Nash Ambassador

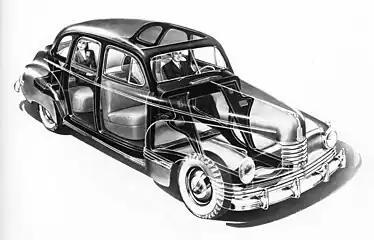
Line drawing of 1942 Nash Ambassador 600 sedan

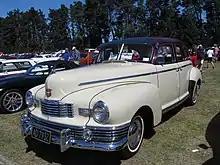
1947 Nash Ambassador Slipstream sedan

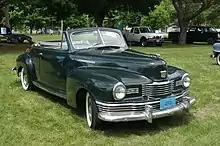
1948 Nash Ambassador Convertible

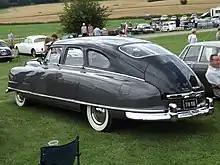
1950 Nash Ambassador

The 1935 model year saw yet another complete re-styling known as "Aeroform" with a further trimming of body styles. A new two-door sedan was added to the Ambassador Eight series. However, the 1935 Ambassador Eight was now built on a shorter wheelbase and used the smaller, former Advanced Eight engine. Nash discontinued manufacturing and marketing the big models of the 1930 through 1934 era.